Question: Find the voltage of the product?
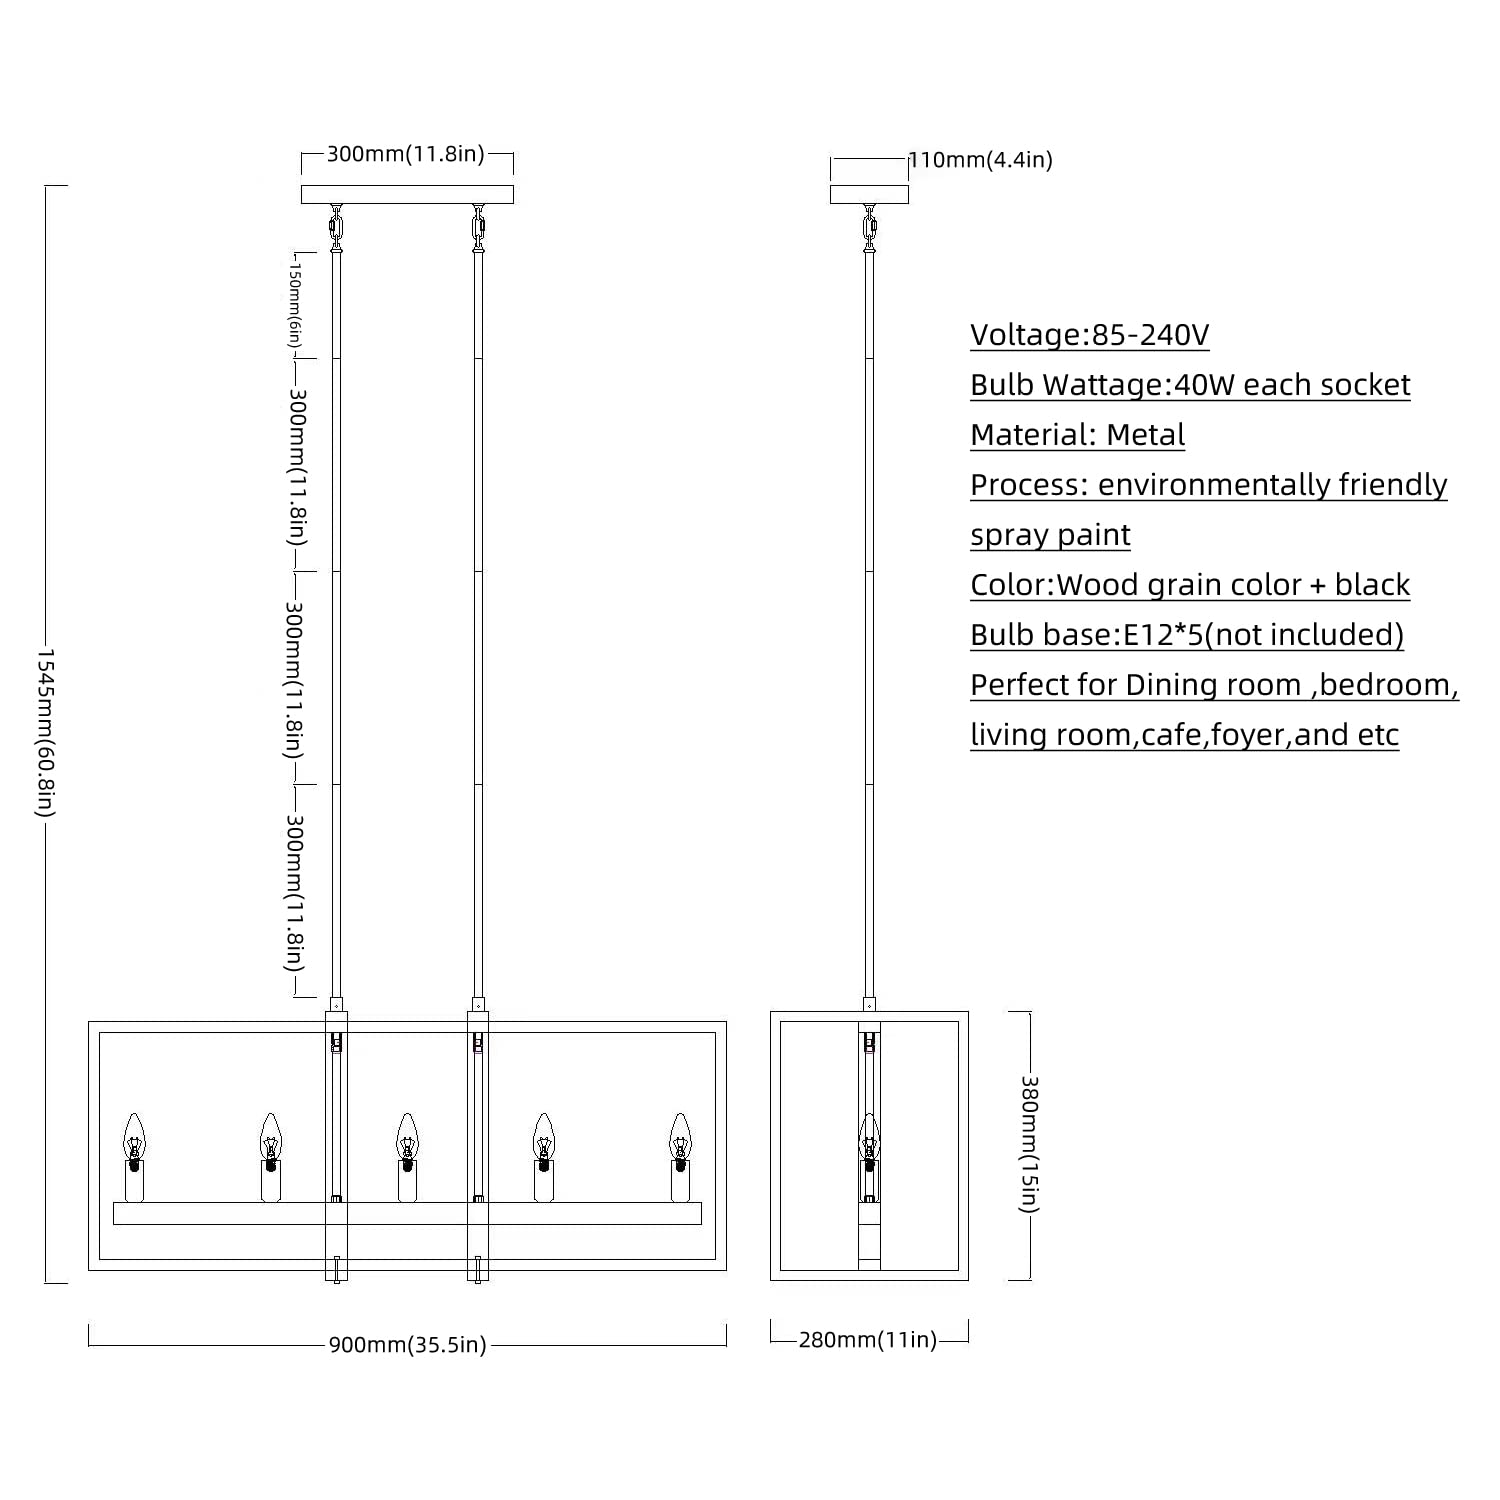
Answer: [85.0, 240.0] volt